Thomas (Burton novel)

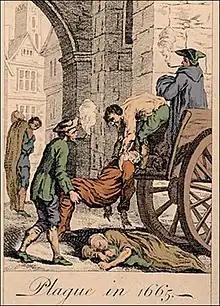
The Great Plague of London, 1665; collecting the dead for burial

Thomas and Richenda fall in love, marry and have a child together, with Thomas inheriting his father's lands, although they are persecuted for being Quakers. When the Plague breaks out in 1665, Richard and his master are among the few doctors to remain, an historically accurate fact; one of his patients is a young Quaker woman whose faith and humanity restores his confidence in people. Thomas feels called to go to London and help Richard tend the sick but later dies of the plague himself.